IIT Kharagpur

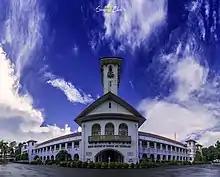
Nehru Museum

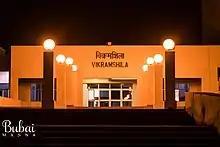
Vikramshila, 2018

The Srinivasa Ramanujan Complex was incorporated as another academic complex of the institute with Takshashila starting operation in 2002, Vikramshila in 2003, and Nalanda in 2012. The erstwhile Hijli Detention camp building, subsequently renamed as the Hijli Saheed Bhavan, hosts the Nehru Museum of Science & Technology and is an imposing building bearing resemblance to the Byzantine style of architecture.